Religious symbolism in the United States military

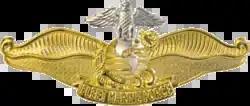
U.S. NAVY FLEET MARINE FORCE CHAPLAIN BADGE

As in the case of the army, decisions about chaplain faith group insignia after those made regarding Jewish chaplains (the original decision and the later decision to change Roman numerals to Hebrew letters) have not been made unilaterally by the navy, but instead have been joint decisions for all military chaplains.